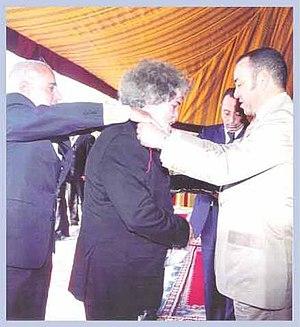
Tayeb Saddiki avec le roi Mohammed VI
Tayeb Saddiki est une figure majeure de l'art marocain et l'un des pionniers du théâtre marocain et arabe du vingtième siècle. C'est un dramaturge, metteur en scène, comédien, cinéaste, acteur de cinéma, écrivain et calligraphe marocain, né le 5 janvier 1939 à Essaouira et mort le 5 février 2016 à Casablanca.